Uladzimir Dubouka

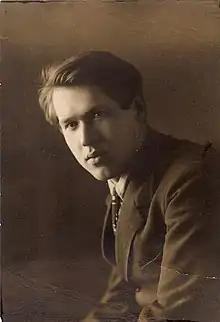
Dubouka in 1925

Uladzimir Mikalahevič Dubouka (15 July 190020 March 1976) was a Belarusian poet, prose writer, linguist, and a literary critic.